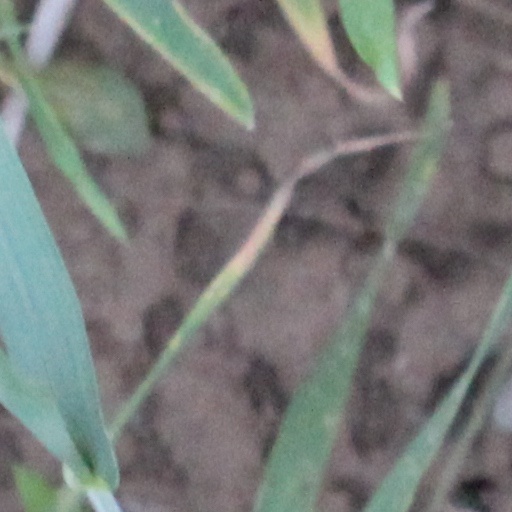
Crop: wheat